Dogs of War! (film)

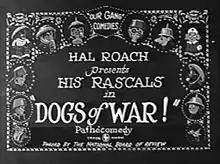

Dogs of War! is a 1923 silent short subject, the fourteenth entry in Hal Roach's "Our Gang" ("Little Rascals") series. Directed by Robert F. McGowan, the two-reel short was released to theaters in July 1923 by Pathé Exchange. The short was filmed alongside "Why Worry?", a feature comedy produced by Roach and starring Harold Lloyd, who makes a cameo appearance in "Dogs of War" as himself.